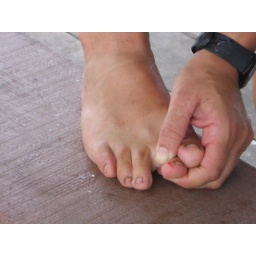
If you put your toes in the water some fish think it is bate.